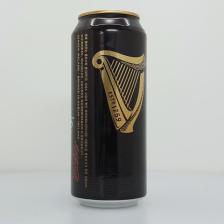
Label: cans